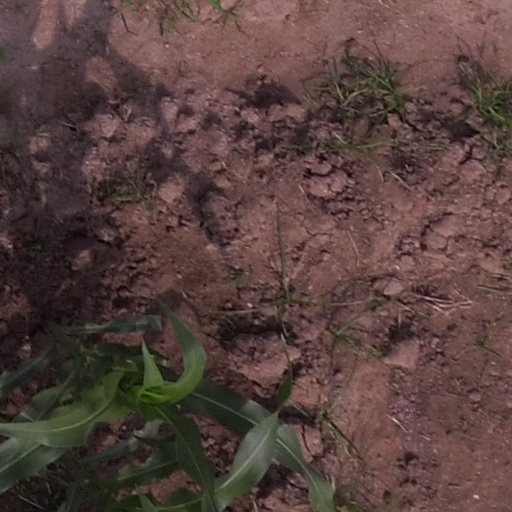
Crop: maize; corn